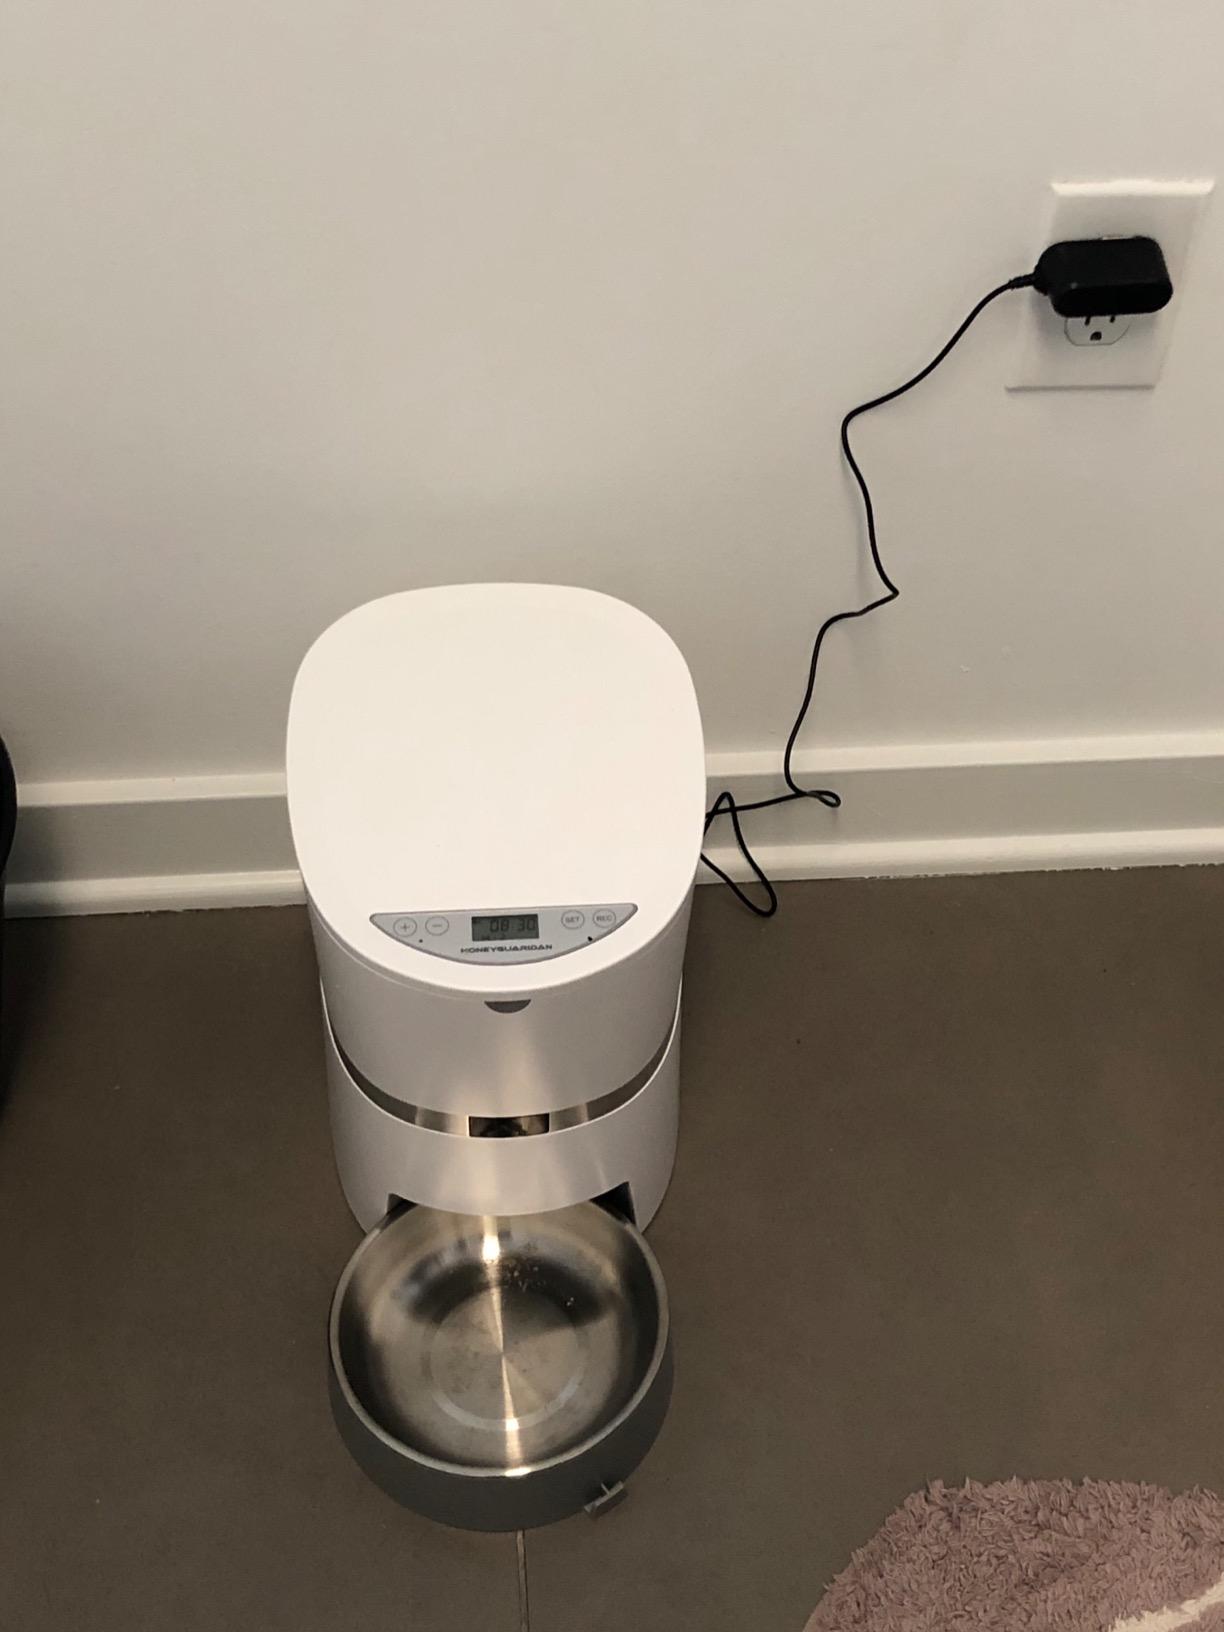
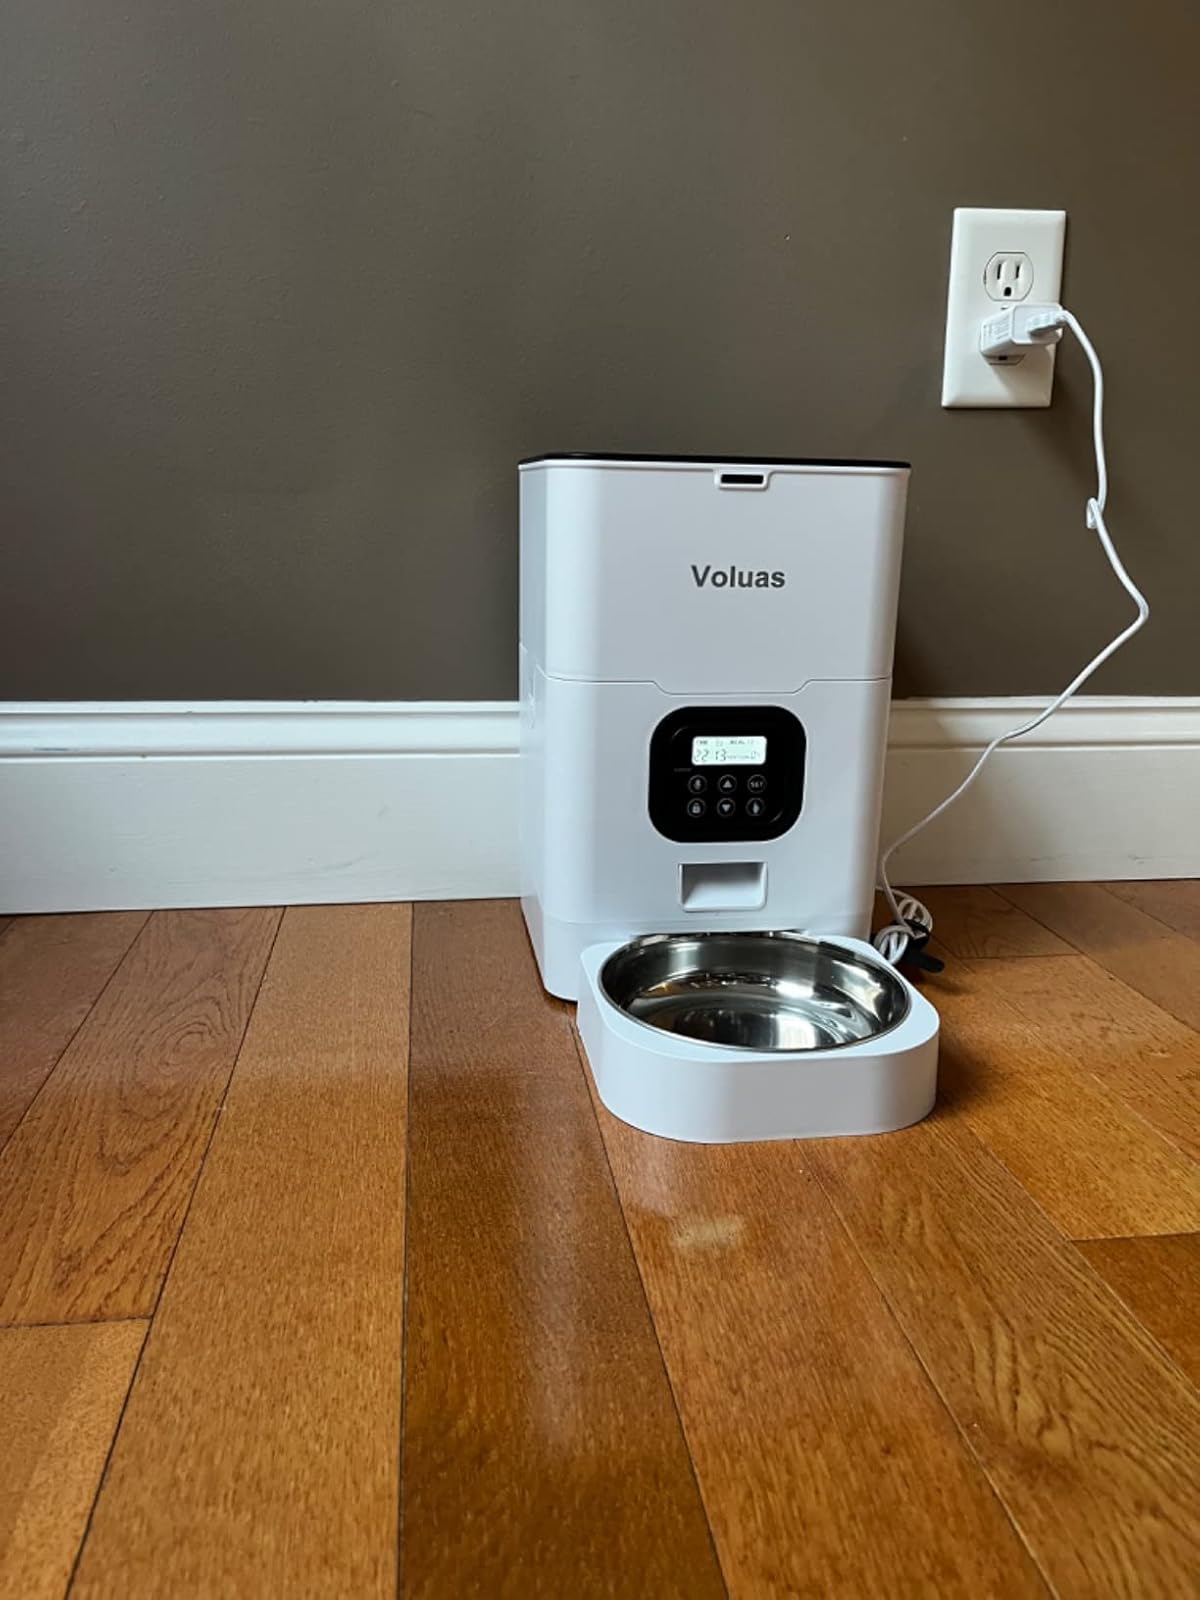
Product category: items_feeder
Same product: no